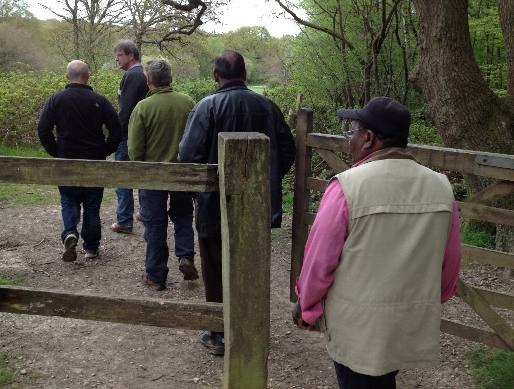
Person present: Yes